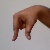
The image shows a hand gesture representing the letter 'Q' in Indian Sign Language.